Port of Grimsby

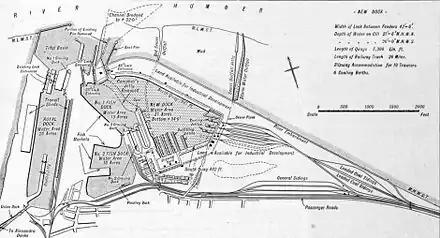
1934 diagram (The Engineer). No.3 Dock extension in the context of Nos. 1 & 2 Fish and Royal docks

The Fish Docks consist of a number of docks sharing common lock entrances, east of the Royal Dock, built and expanded in stages from the mid 19th century onwards.